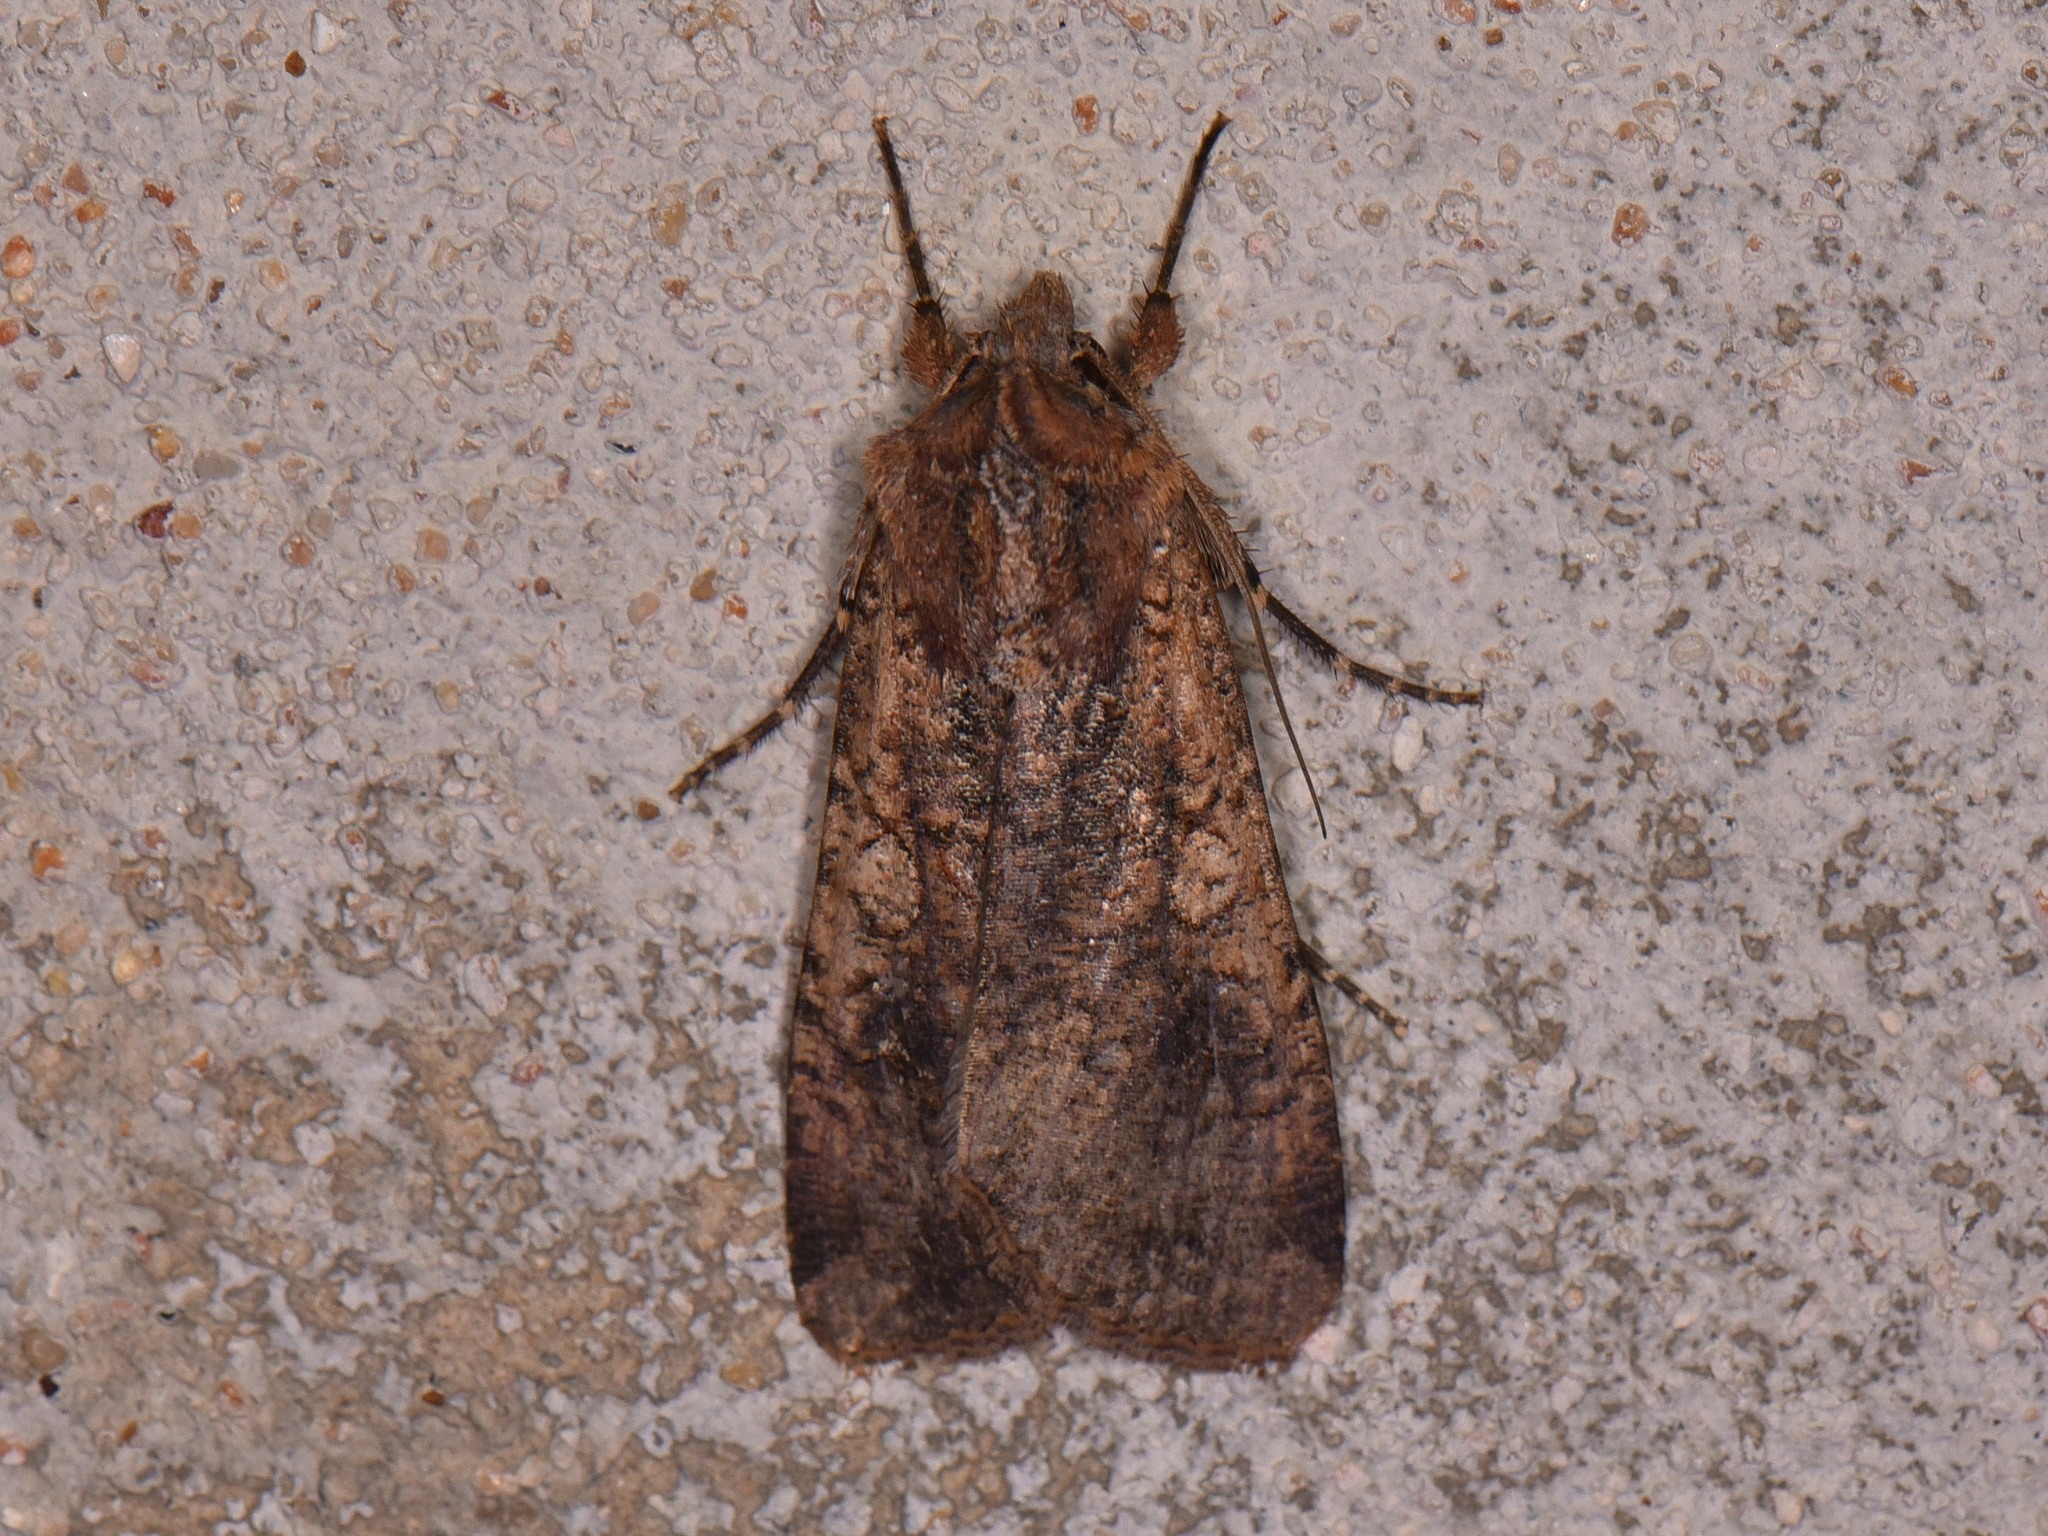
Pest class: cutworms